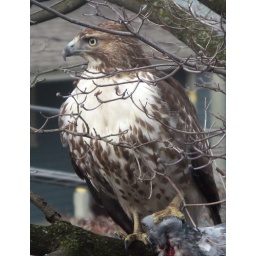
Hawk and prey on the tree outside my studio window at home in Hartford.